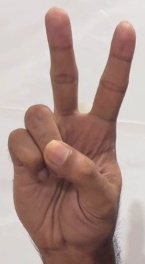
ASL sign: V